Héctor Olivera (baseball)

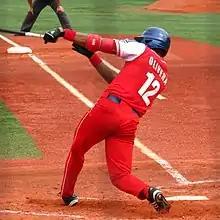
Olivera batting for the Cuba national team in 2010 World University Baseball Championship

Olivera played for the Santiago de Cuba team in the Cuban National Series from 2003 through 2014 and hit .323 with 96 home runs and 433 runs batted in for them. He missed the entire 2012–13 season due to a blood disorder, which also limited him defensively during the 2013–14 season.